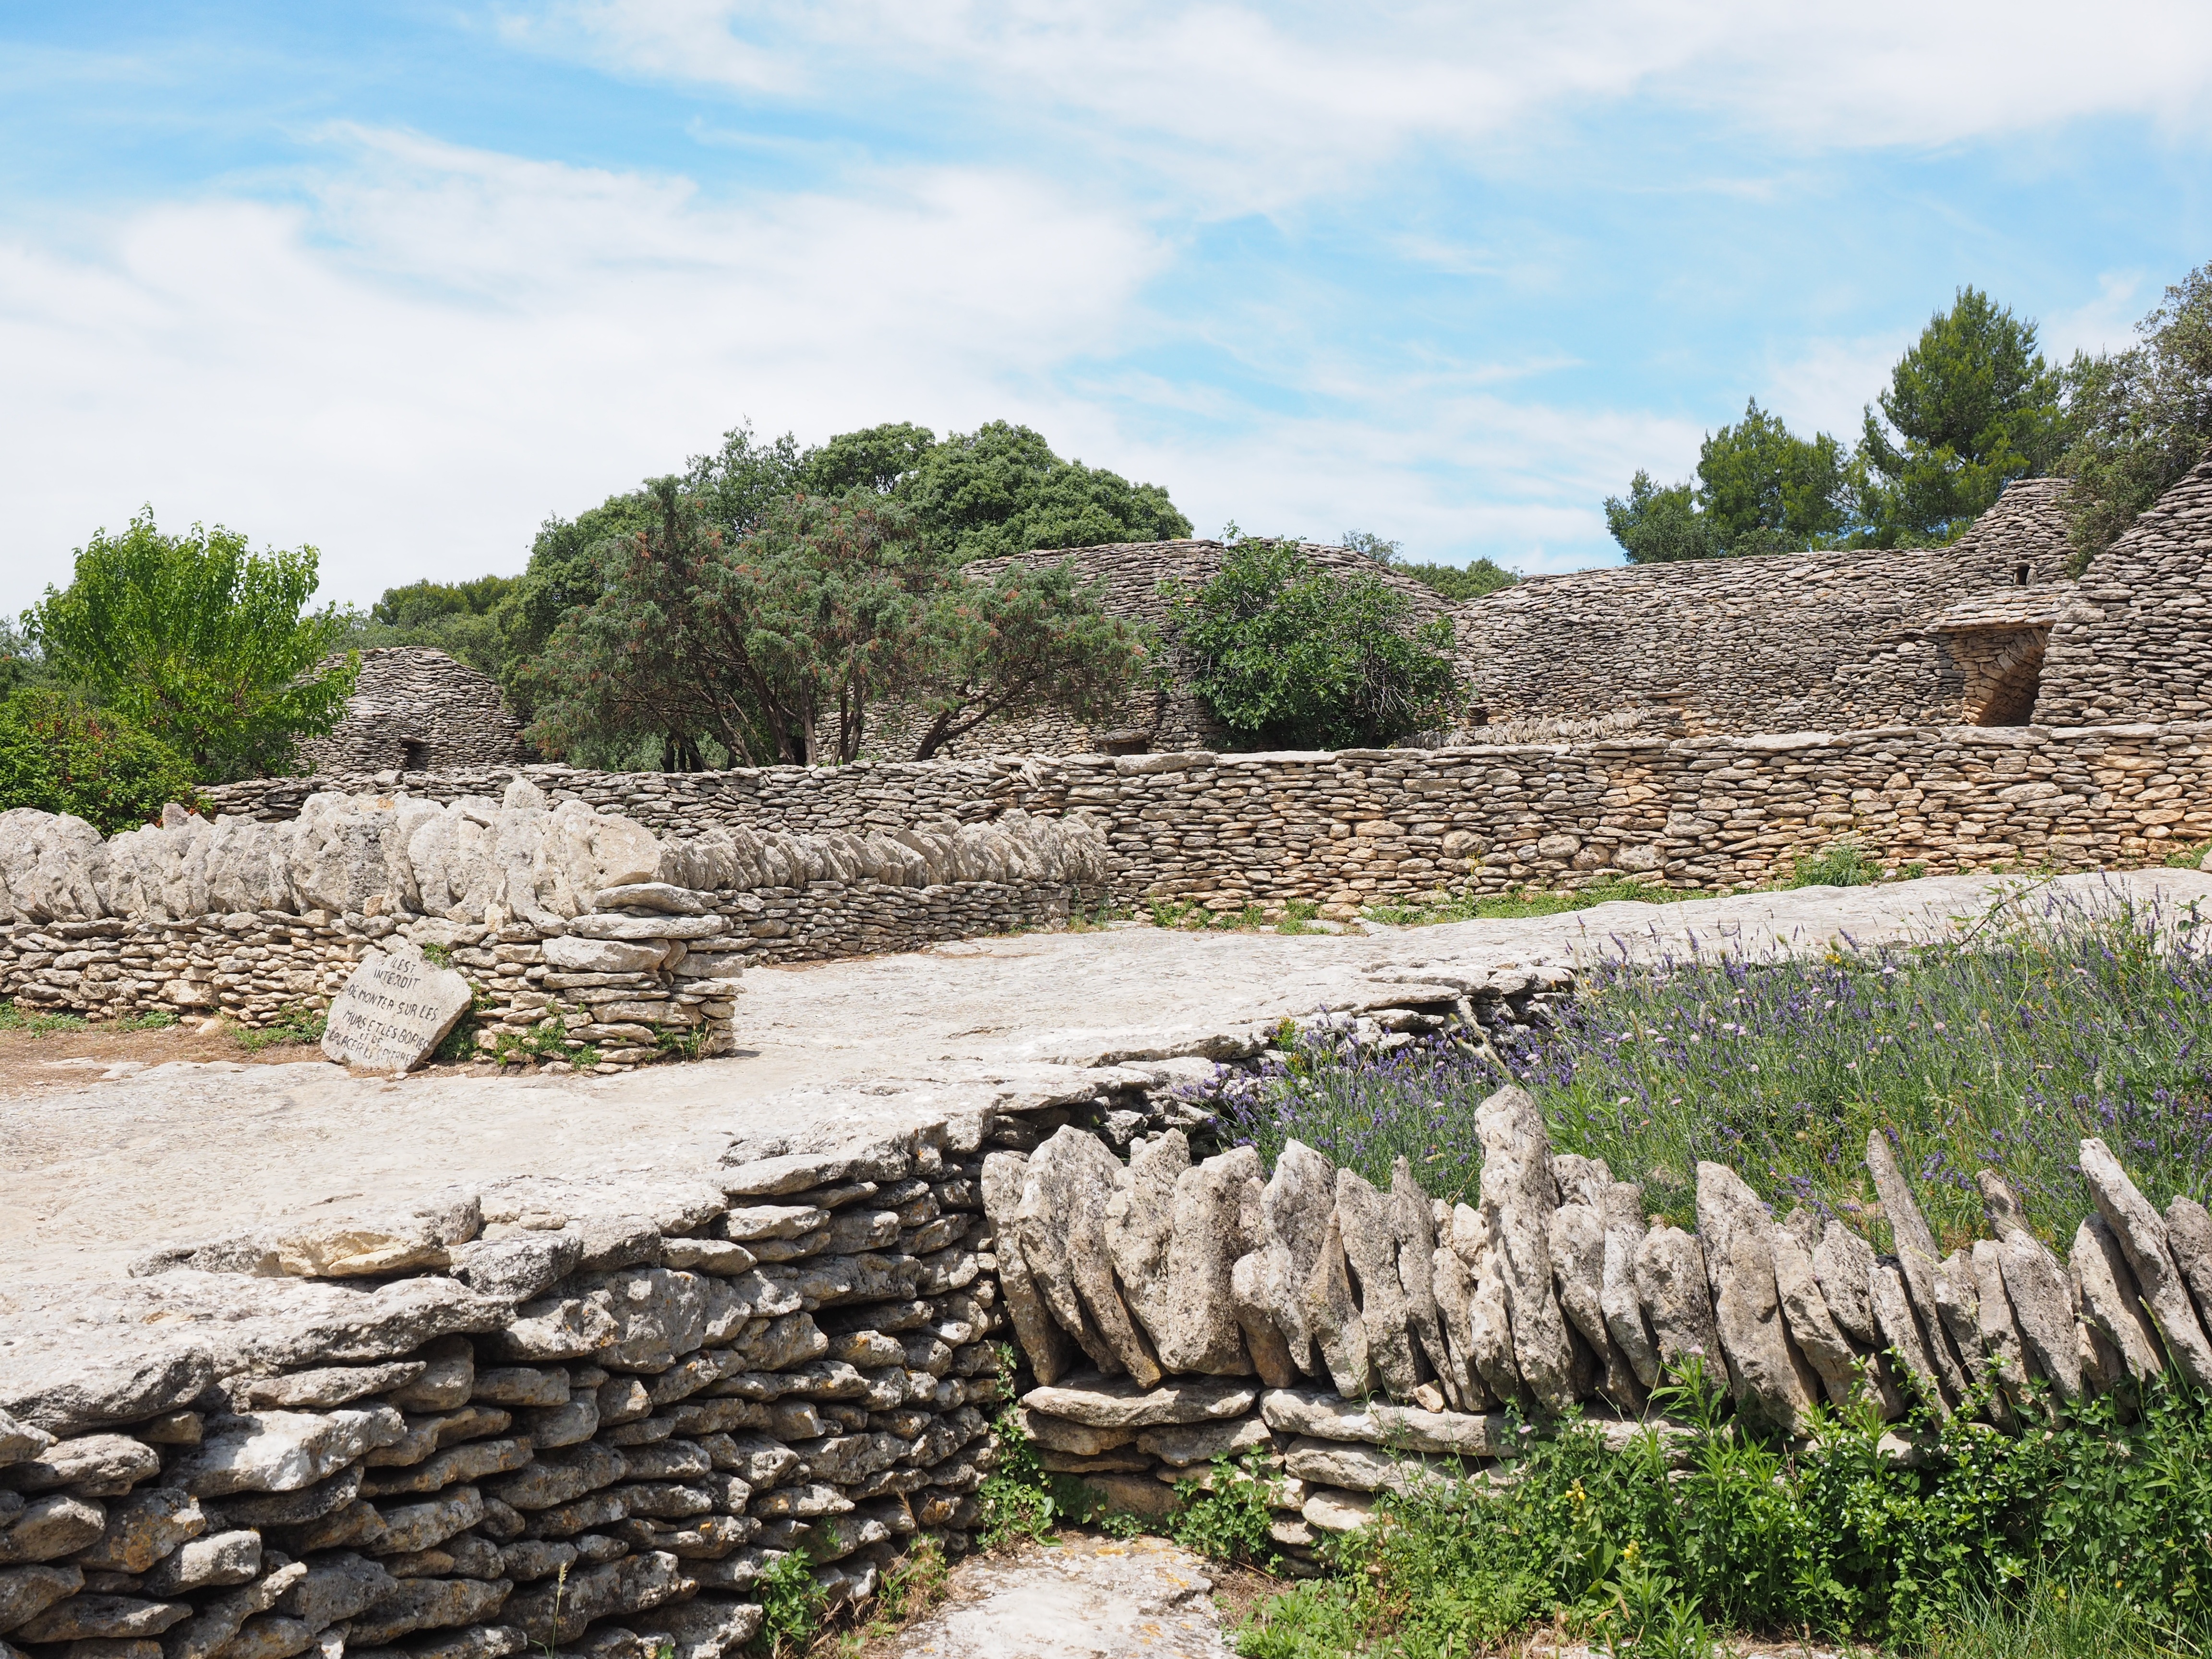
sea, coast, rock, architecture, wall, village, museum, terrain, geology, ruins, visit, rural area, historic preservation, archaeological site, open air museum, stone walls, dry stone masonry, village des bories, stone cottages, bories, mounting position, ancient history